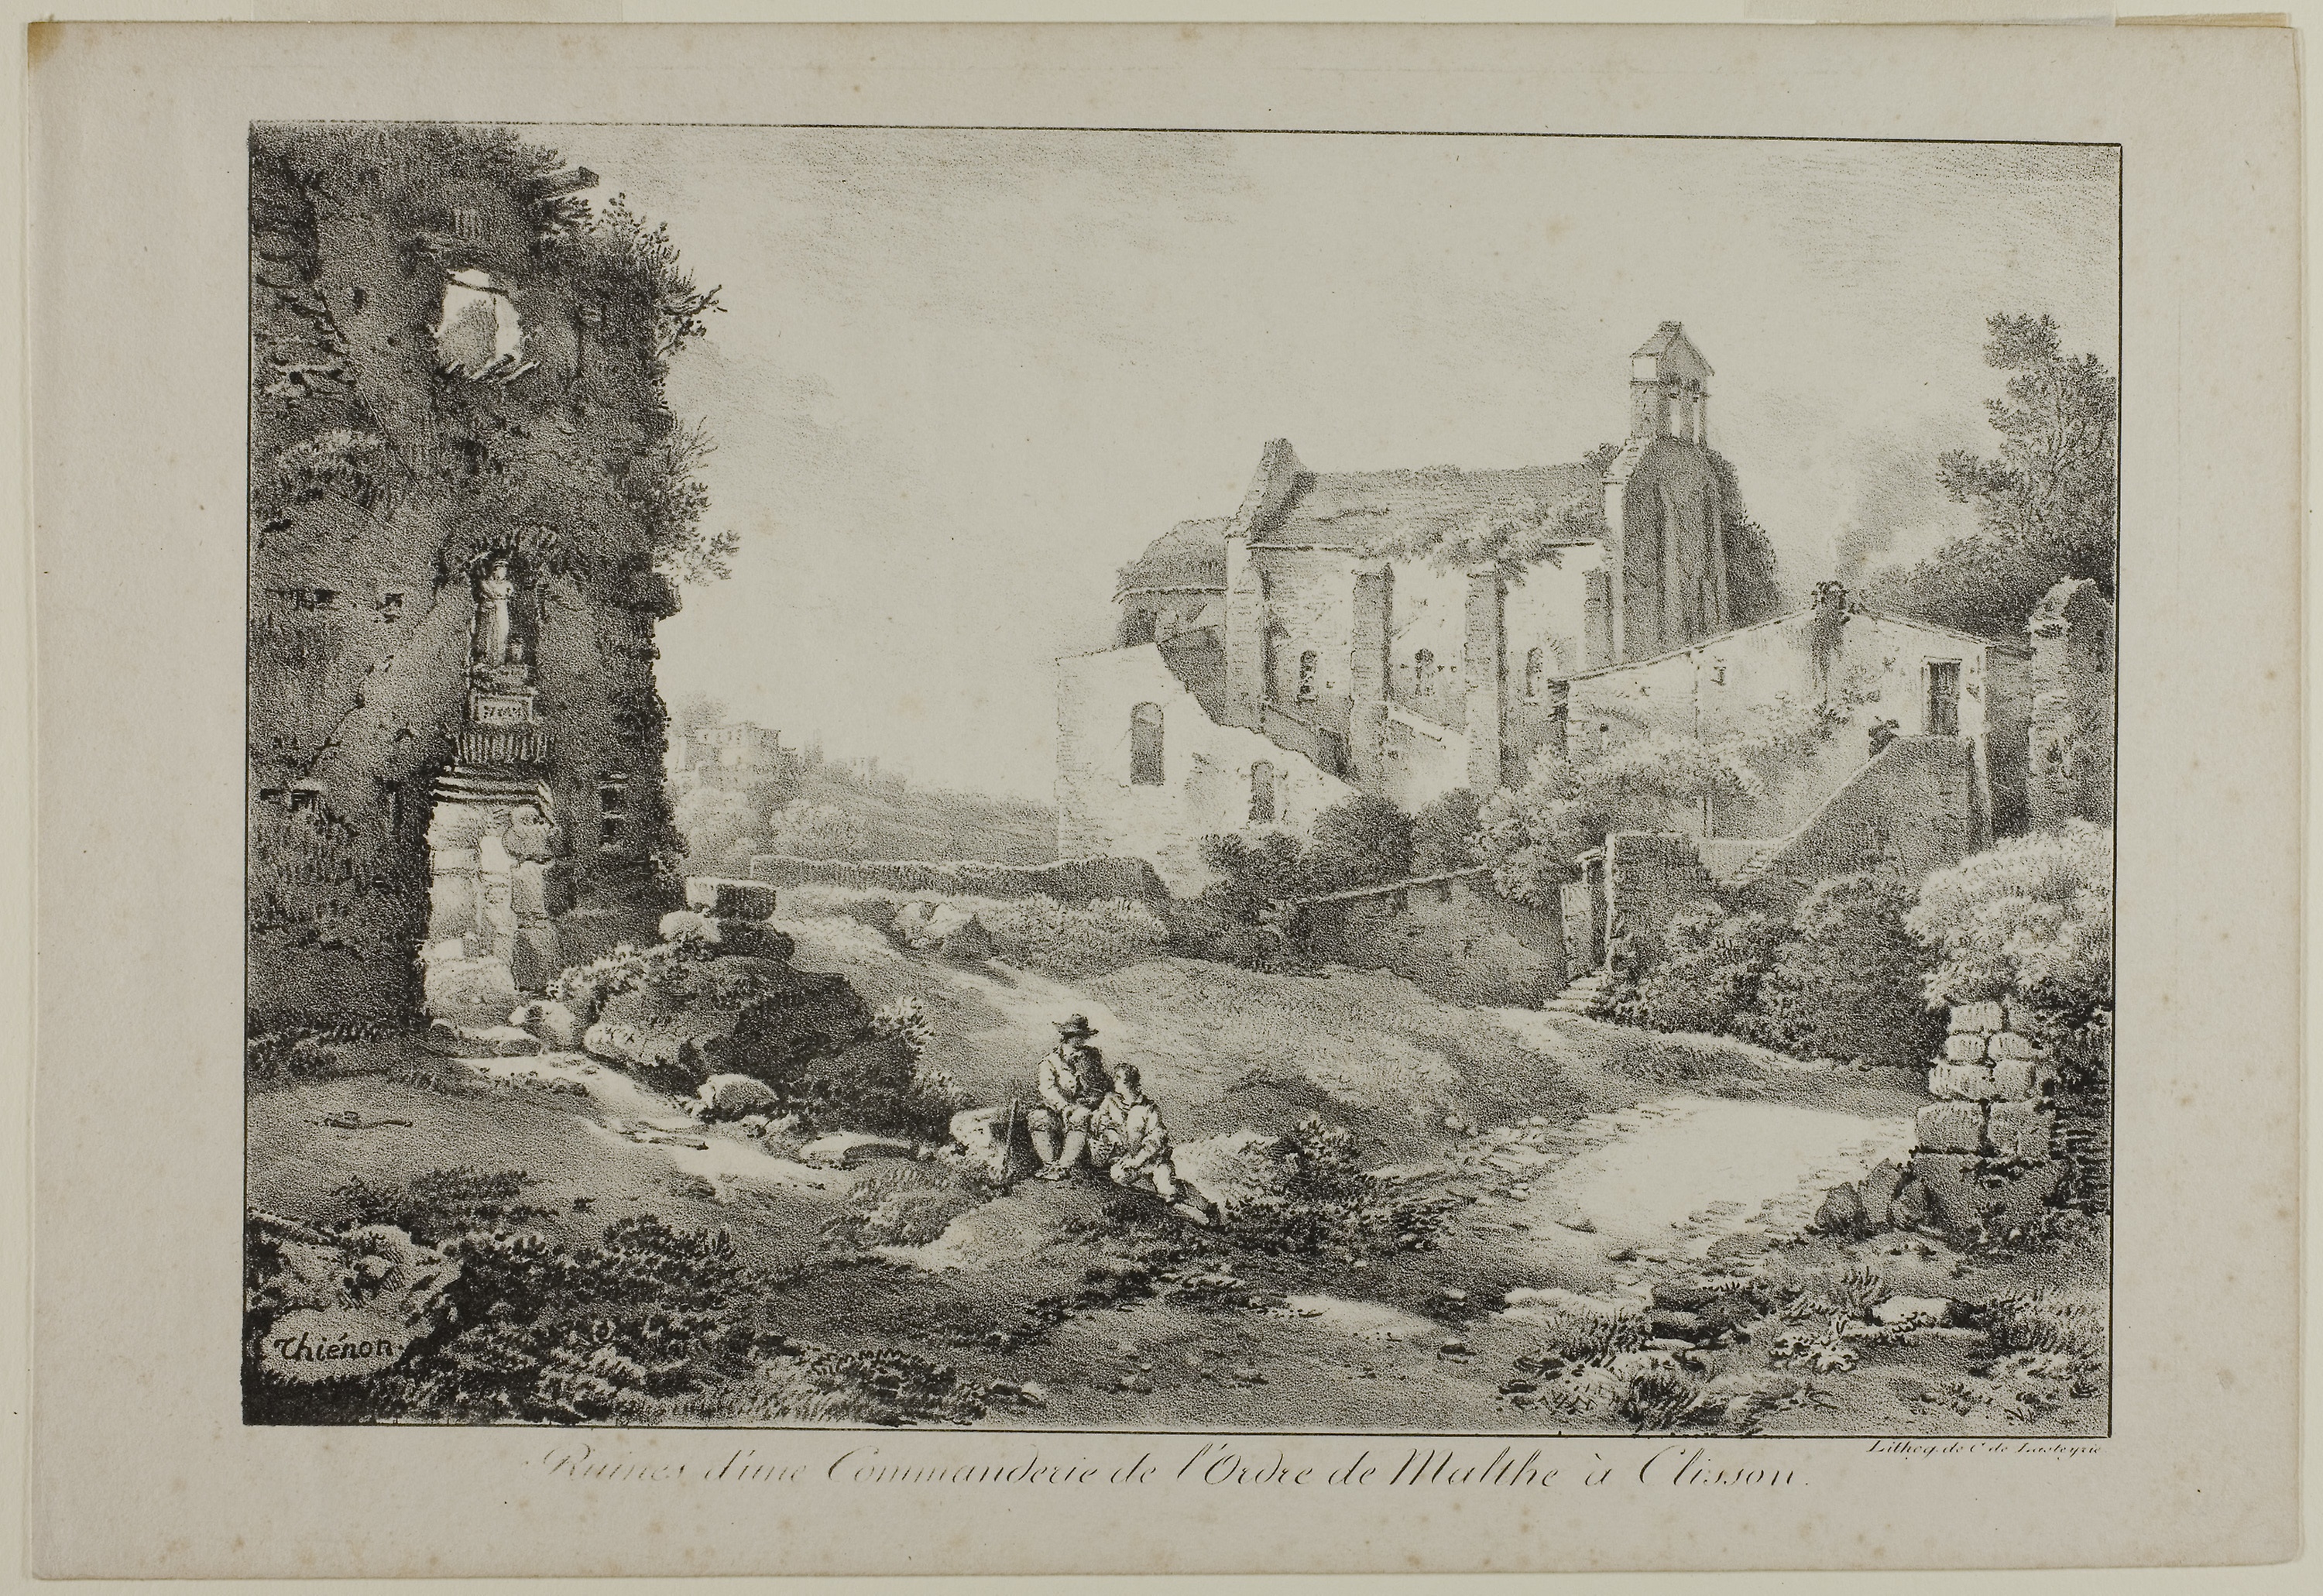
history, painting, picture frame, watercolor paint, ancient history, artwork, paint, visual arts, arch, art, castle, stock photography